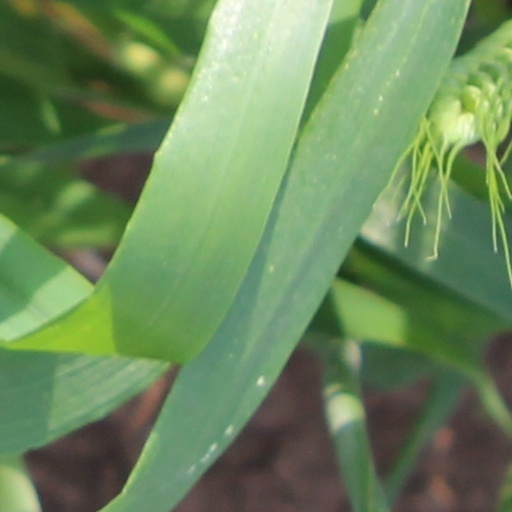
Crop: wheat